Andrew Arbuckle (actor)

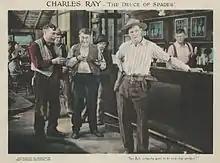
Lobby card showing Arbuckle (center) in "The Deuce of Spades" (1922)

Andrew Arbuckle (September 5, 1887 – September 21, 1938) was an American stage and film actor. He was the brother of Maclyn Arbuckle and cousin of Roscoe "Fatty" Arbuckle.